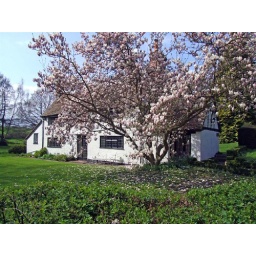
Gorgeous cottage with budding tree next door near Midgham in West Berkshire